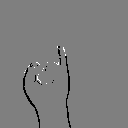
ASL letter: i